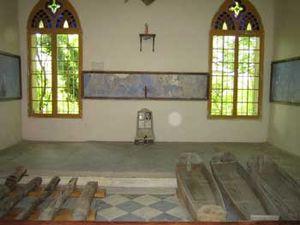
Chapelle des fusillés du mont Valérien